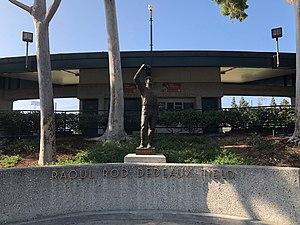
Le Dedeaux Field est un stade de baseball situé à Los Angeles.